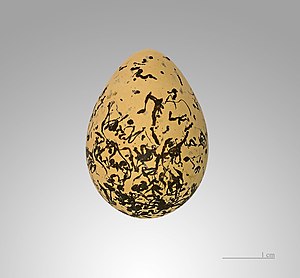
Hvidbrystet præstekrave
Charadrius alexandrinus
Hvidbrystet præstekrave er en lille præstekrave. Den yngler med nogle få par i vadehavet.